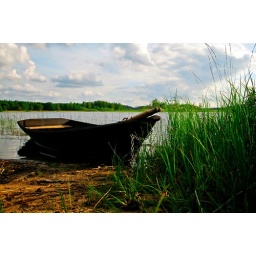
An old boat in a lake in Sweden.